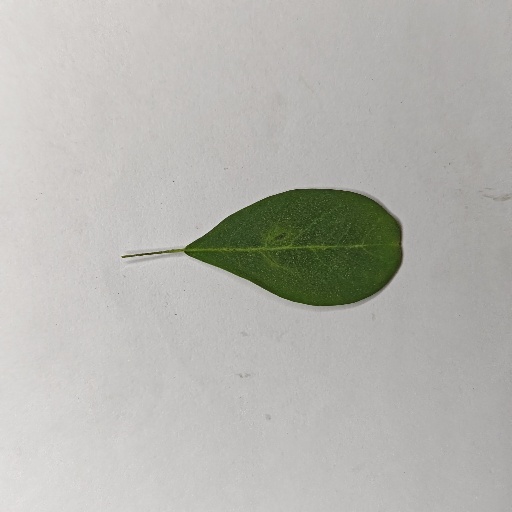
Species: Sojina
Leaf condition: Healthy Leaf